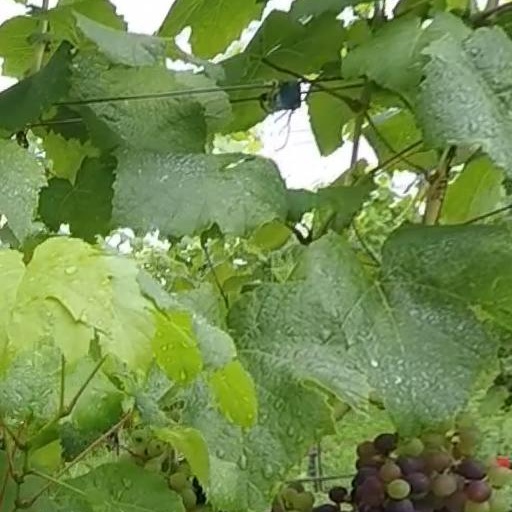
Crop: grape